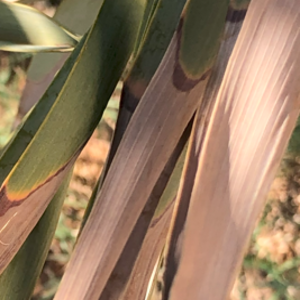
Label: Leaf Spots